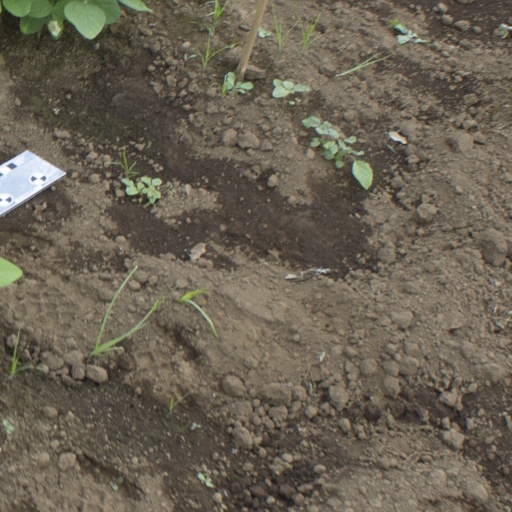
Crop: soybean